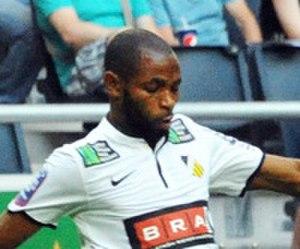
René Muzola Makondele est un footballeur international congolais, né le 20 avril 1982 à Kinshasa.